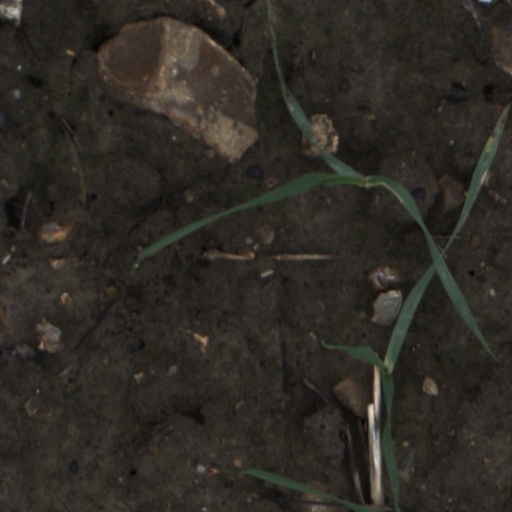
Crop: wheat